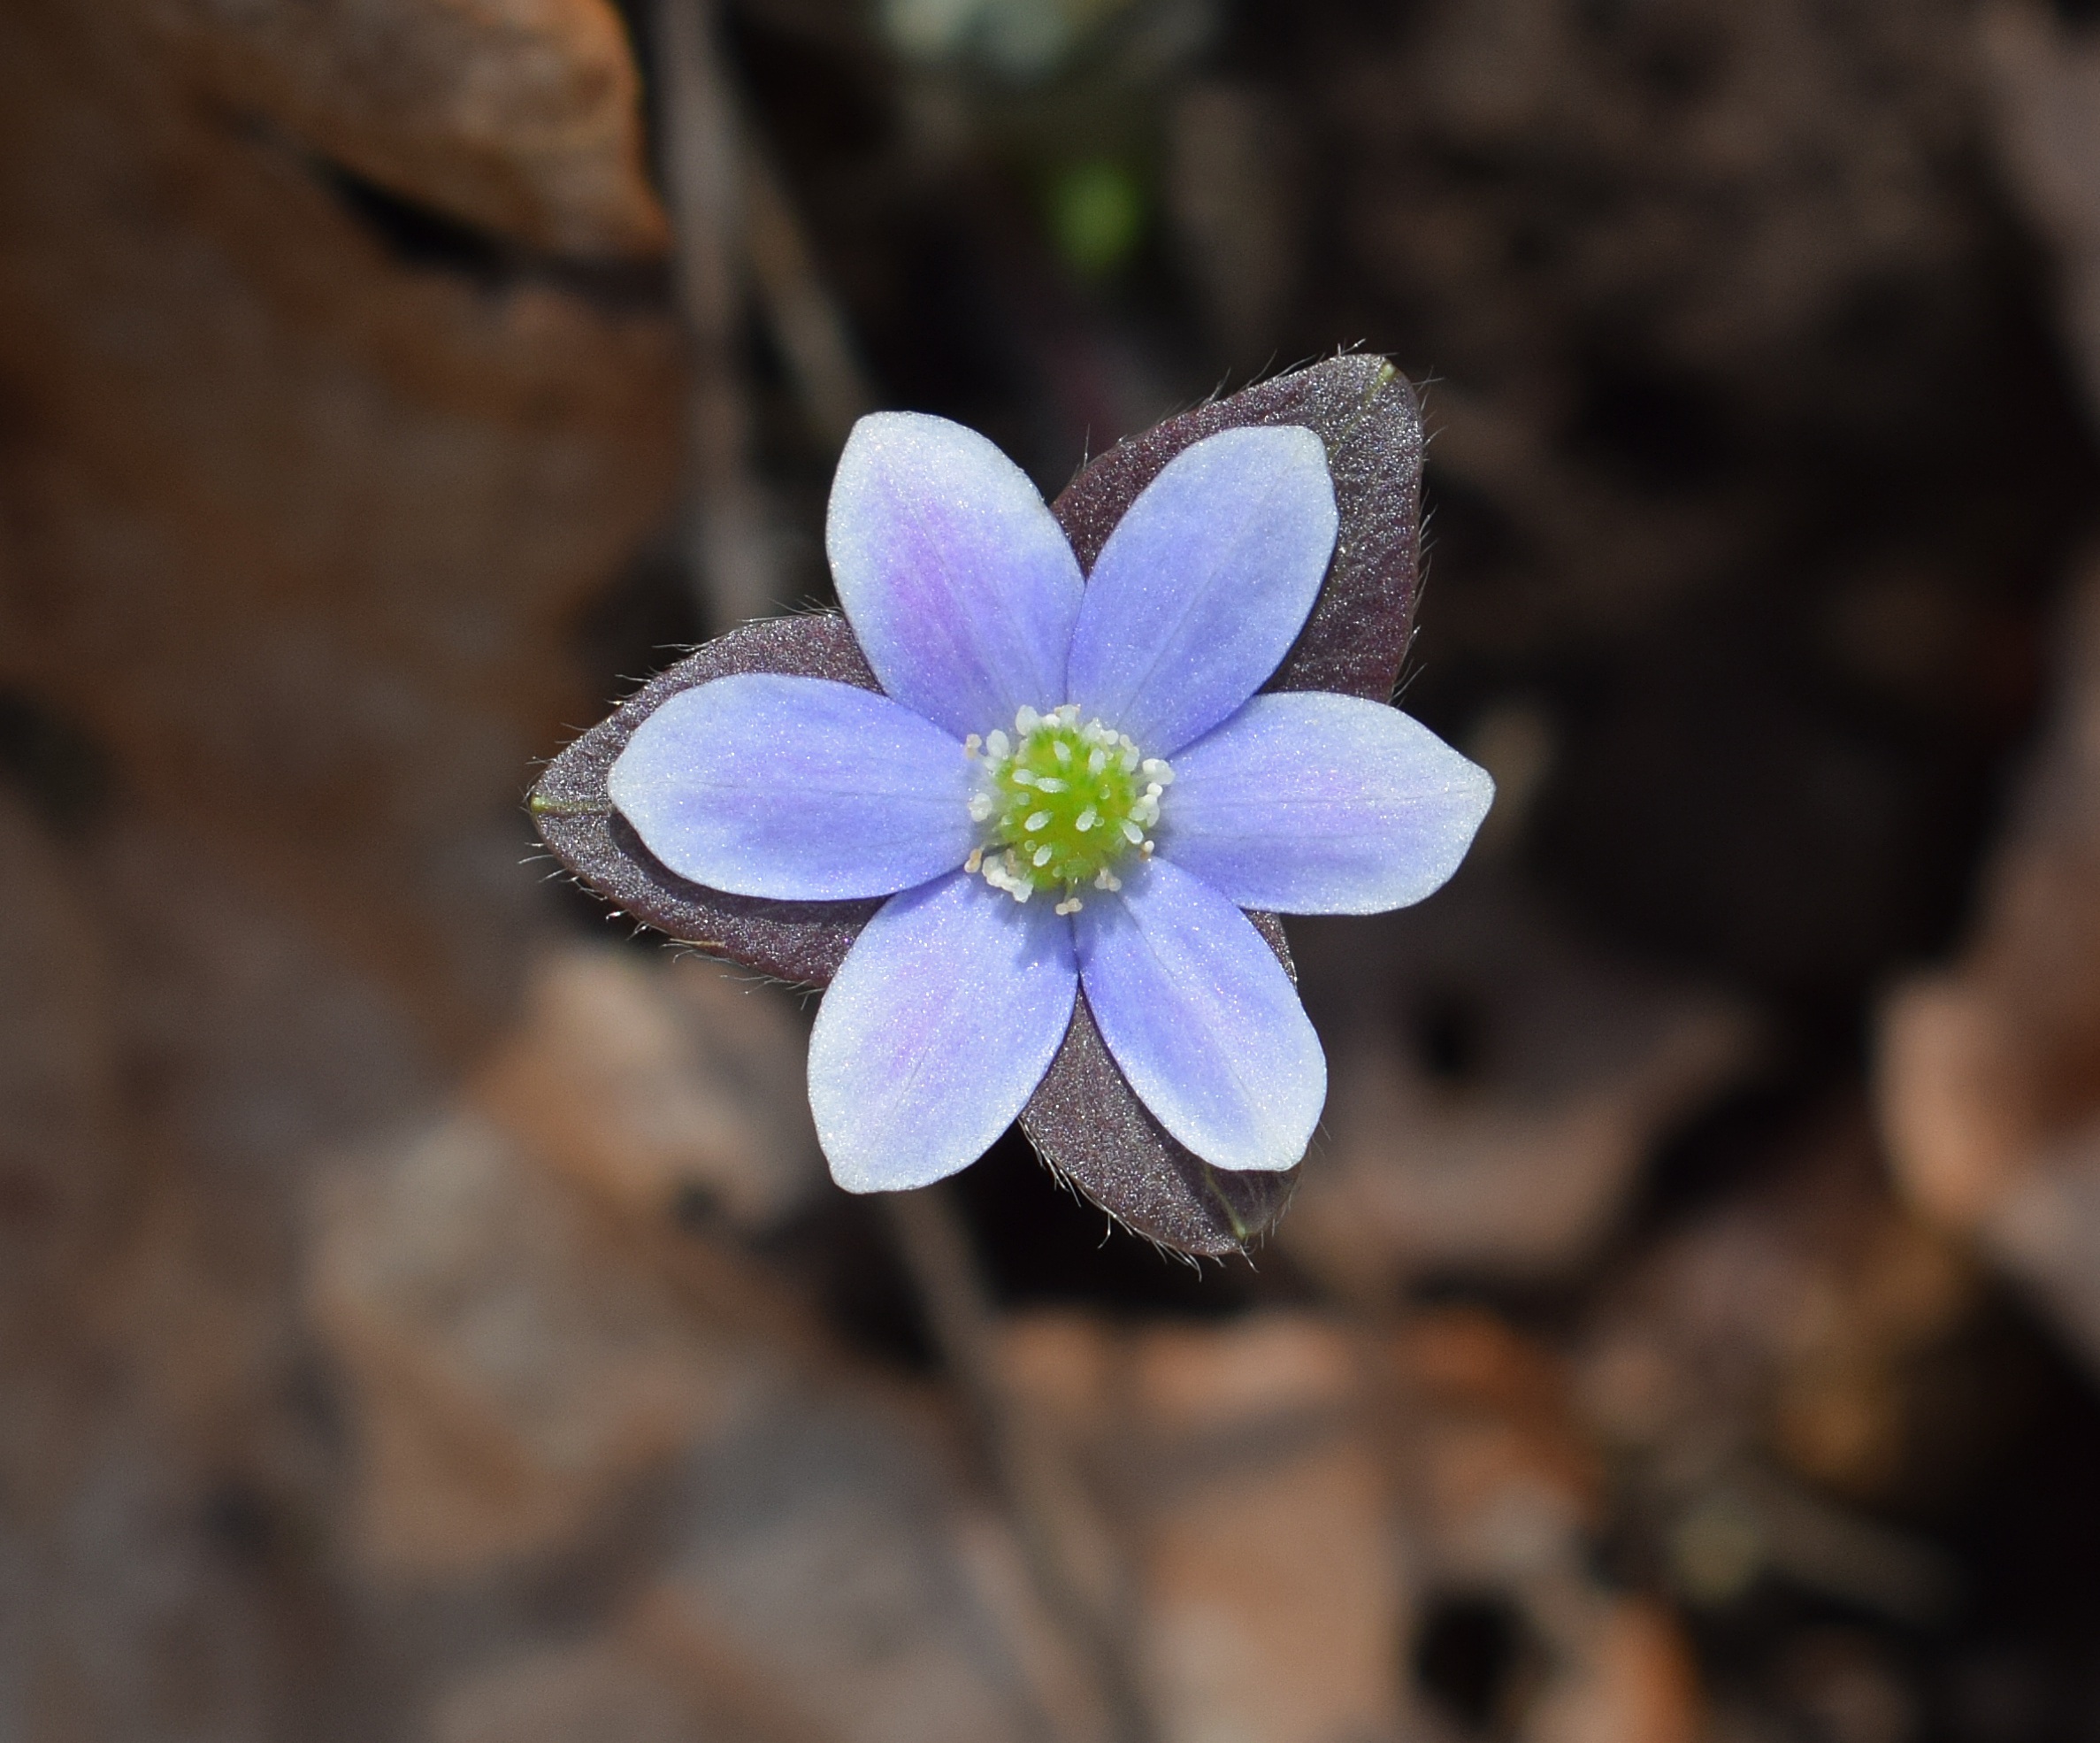
nature, blossom, plant, photography, flower, petal, bloom, spring, natural, blue, yellow, flora, wildflower, close up, hepatica, macro photography, medicinal, flowering plant, newly opened, land plant